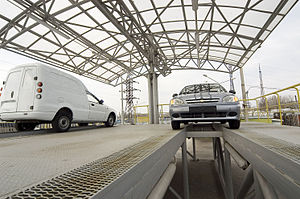
Daewoo Lanos / Licensproduktion
ZAZ Lanos Pick-up bagfra og Chevrolet Lanos forfra
Daewoo Lanos var en bilmodel fra det sydkoreanske bilmærke GM Daewoo.